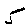
Label: 5